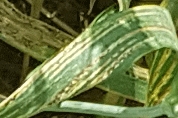
Label: Wheat___Yellow_Rust